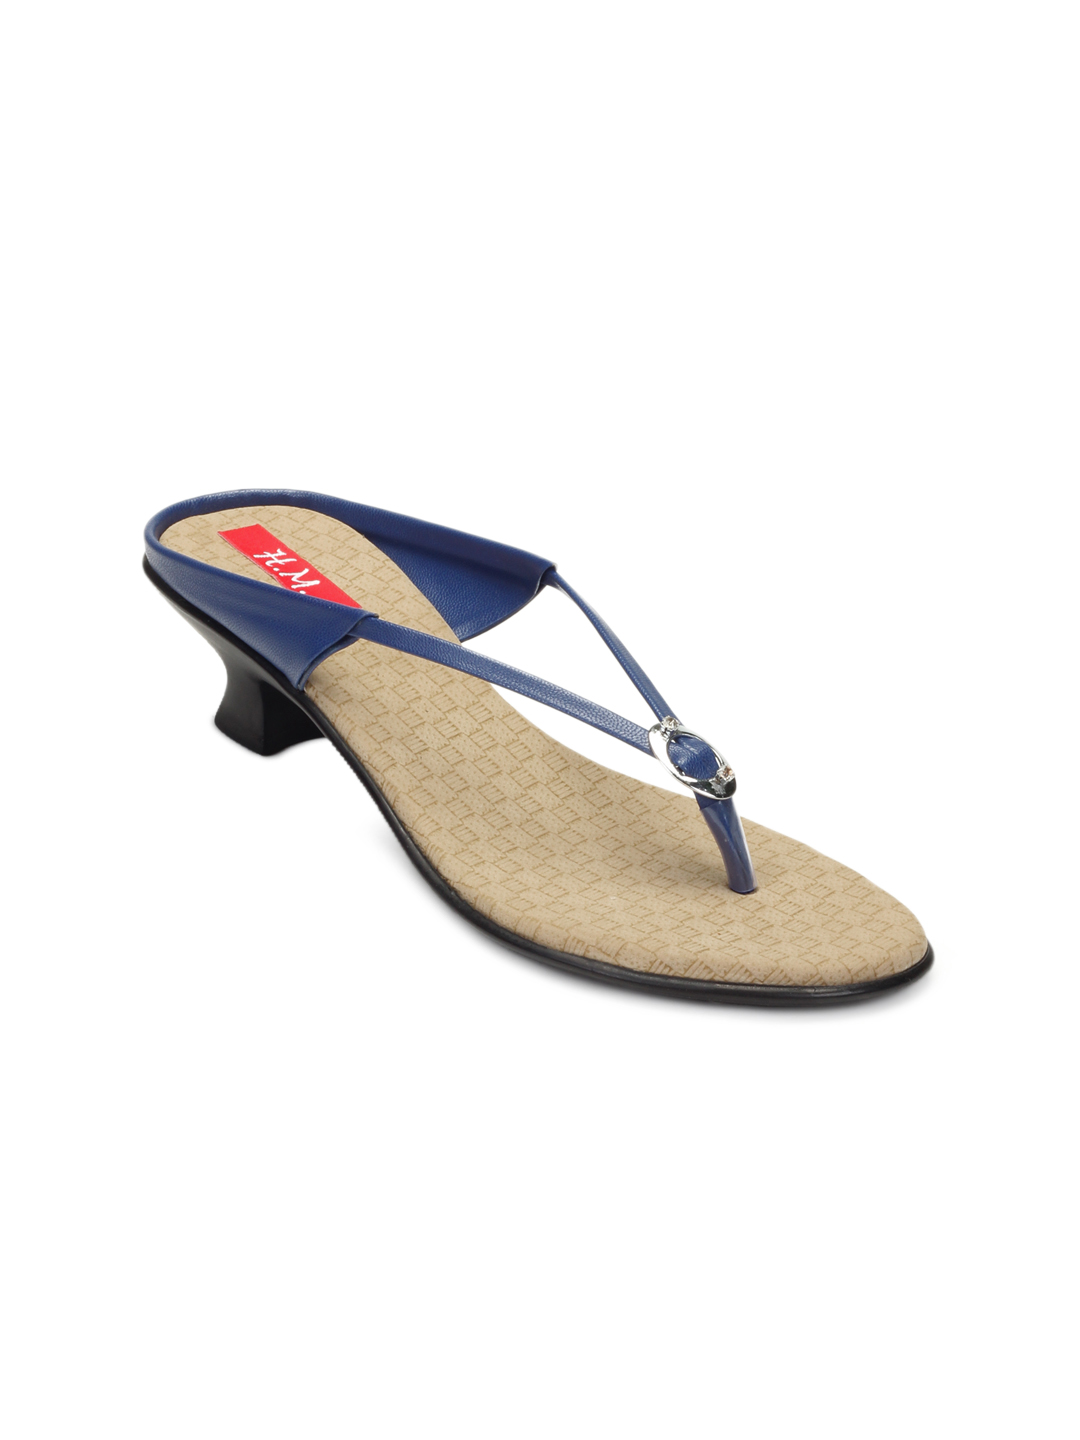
HM Women Blue Heels
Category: Footwear / Shoes / Heels
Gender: Women
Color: Blue
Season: Winter 2012
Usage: Casual